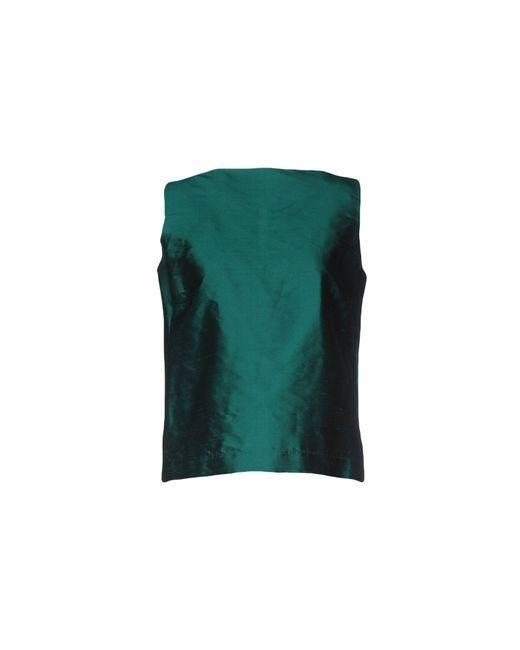
Grünes ärmelloses formelles Damenoberteil aus Seide